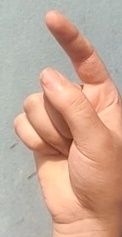
ASL sign: Z